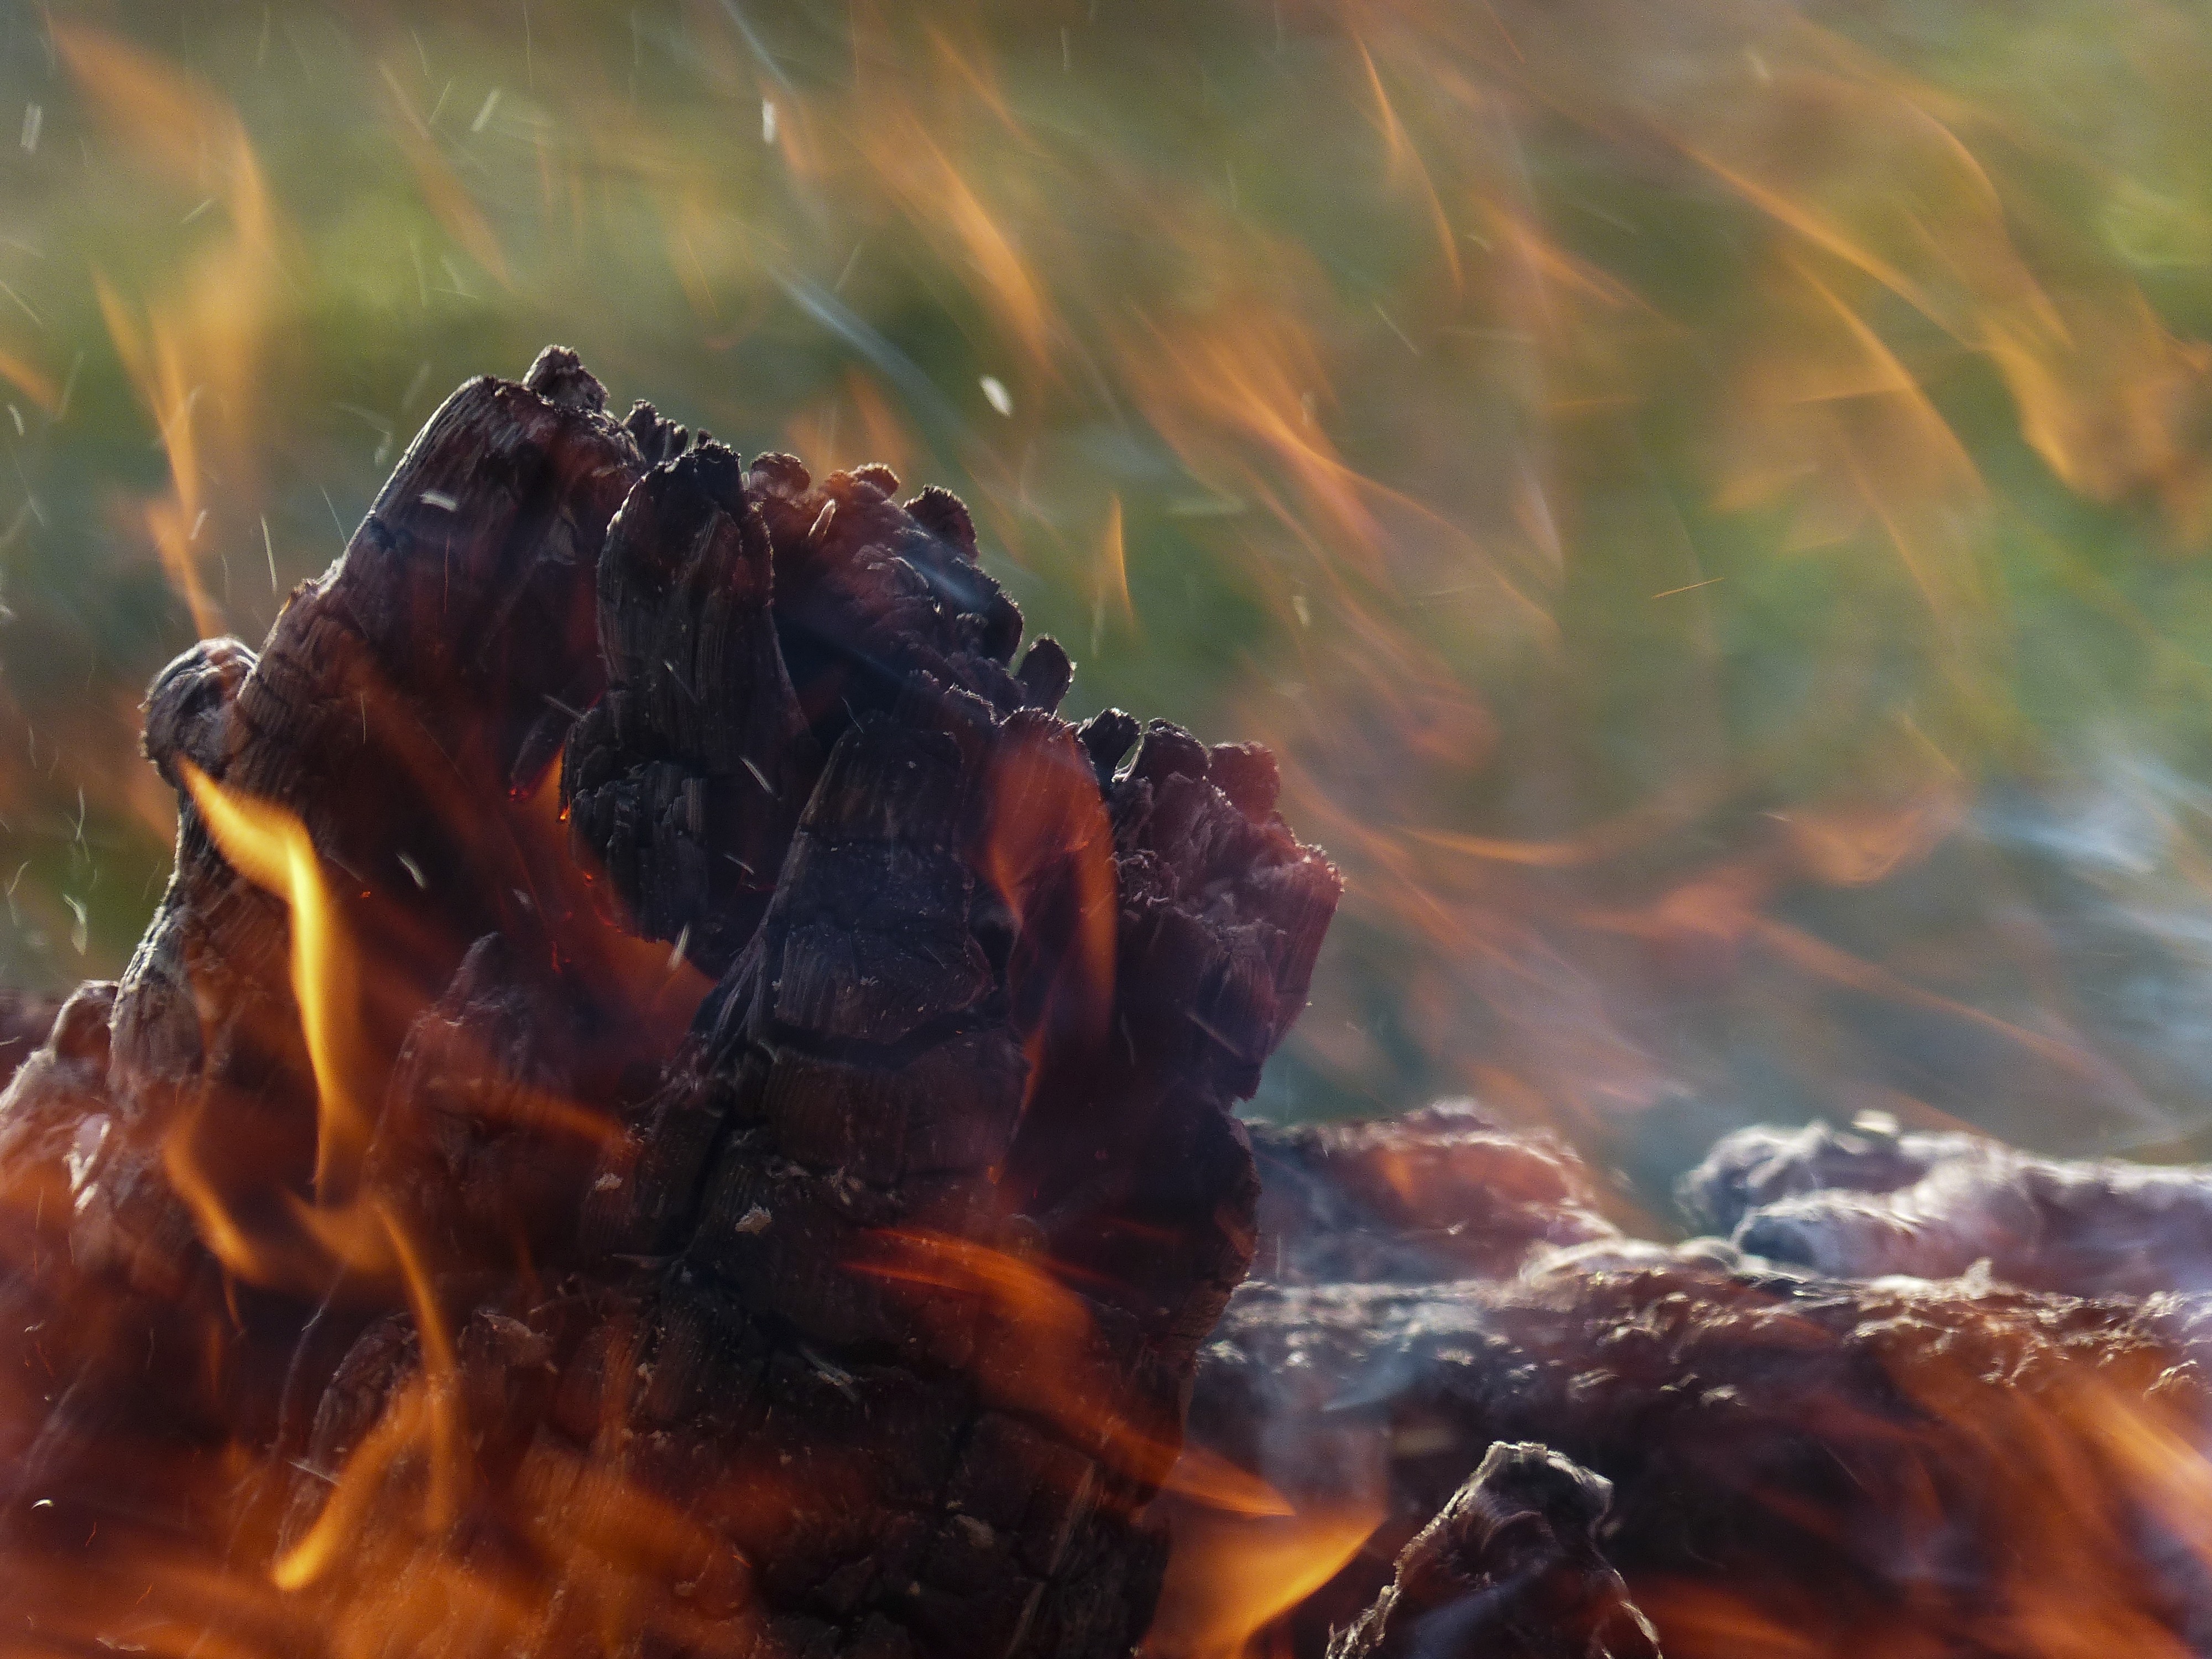
forest, wood, fire, glow, burning, logs, hot, waste, blaze, dangerous, screenshot, macro photography, raging, computer wallpaper